McDonnell Douglas X-36

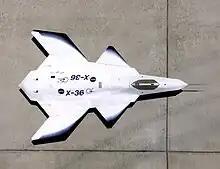
Plan view of the X-36

The X-36 was built to 28% scale of a possible fighter aircraft and was controlled by a pilot in a ground-based virtual cockpit with a view provided by a video camera mounted in the canopy of the aircraft.